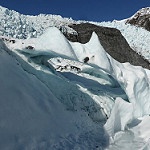
Label: glacier